L. Lewis Sagendorph

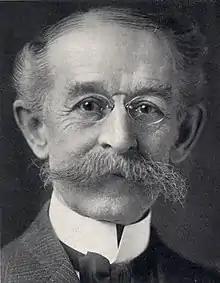

L. Lewis Sagendorph (September 26, 1842 – April 13, 1909) was an American inventor and leading manufacturer of sheet metal products in the late 19th and very early 20th centuries. He founded what later became the Penn Metal Company in Philadelphia, Pennsylvania.